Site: brandenburg
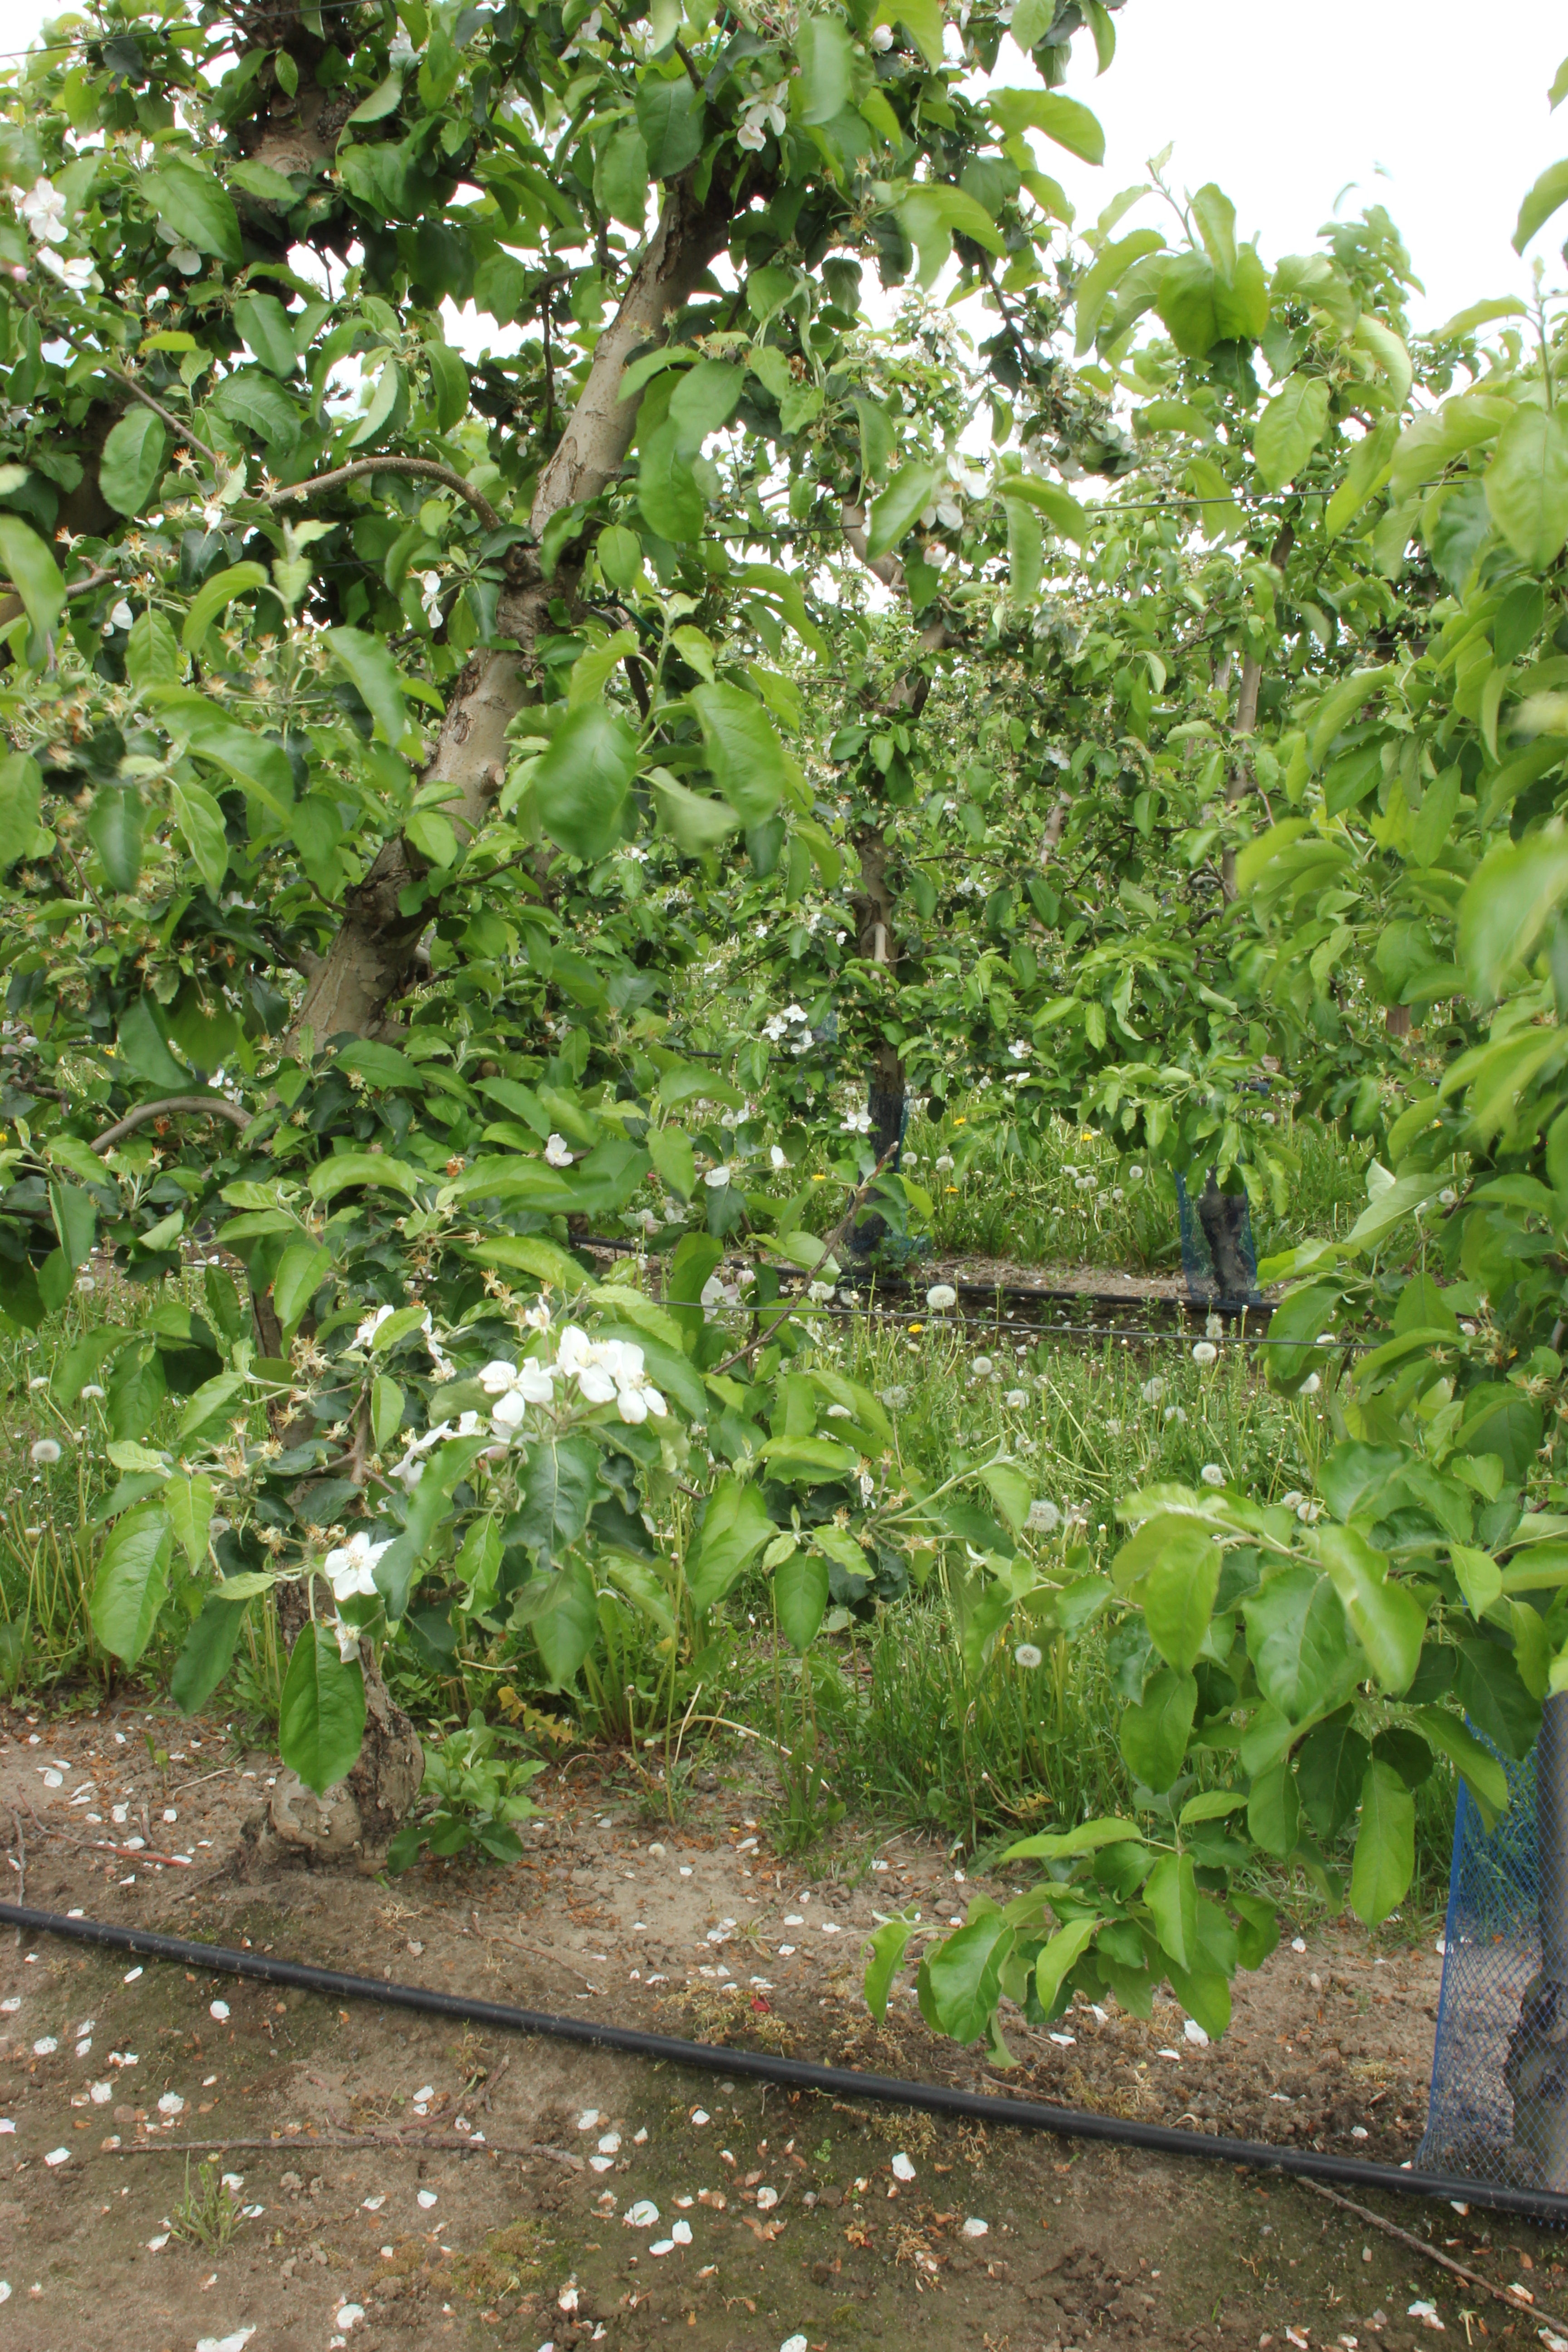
Growth stage (BBCH 67): Flowering